Annaatthe

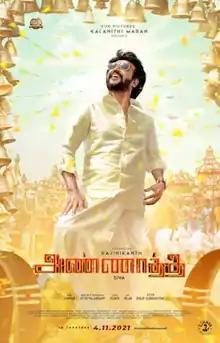
Theatrical release poster

Annaatthe is a 2021 Indian Tamil-language action drama film directed by Siva and produced by Kalanithi Maran under the banner Sun Pictures. The film stars Rajinikanth in the titular role, alongside Khushbu, Meena, Nayanthara, and Keerthy Suresh, Jagapathi Babu, Prakash Raj,Livingston, Abhimanyu Singh, Soori, Pandiarajan, Sathyan and Sathish. D. Imman composed the film's music, Vetri handled the cinematography, Dhilip Subbarayan arranged stunts and Ruben edited the film. The movie's plot revolves around Kaalaiyan, a "sarpanch" (decision maker) in Thanjavur, who strives to protect his sister from a gangster and his elder brother.